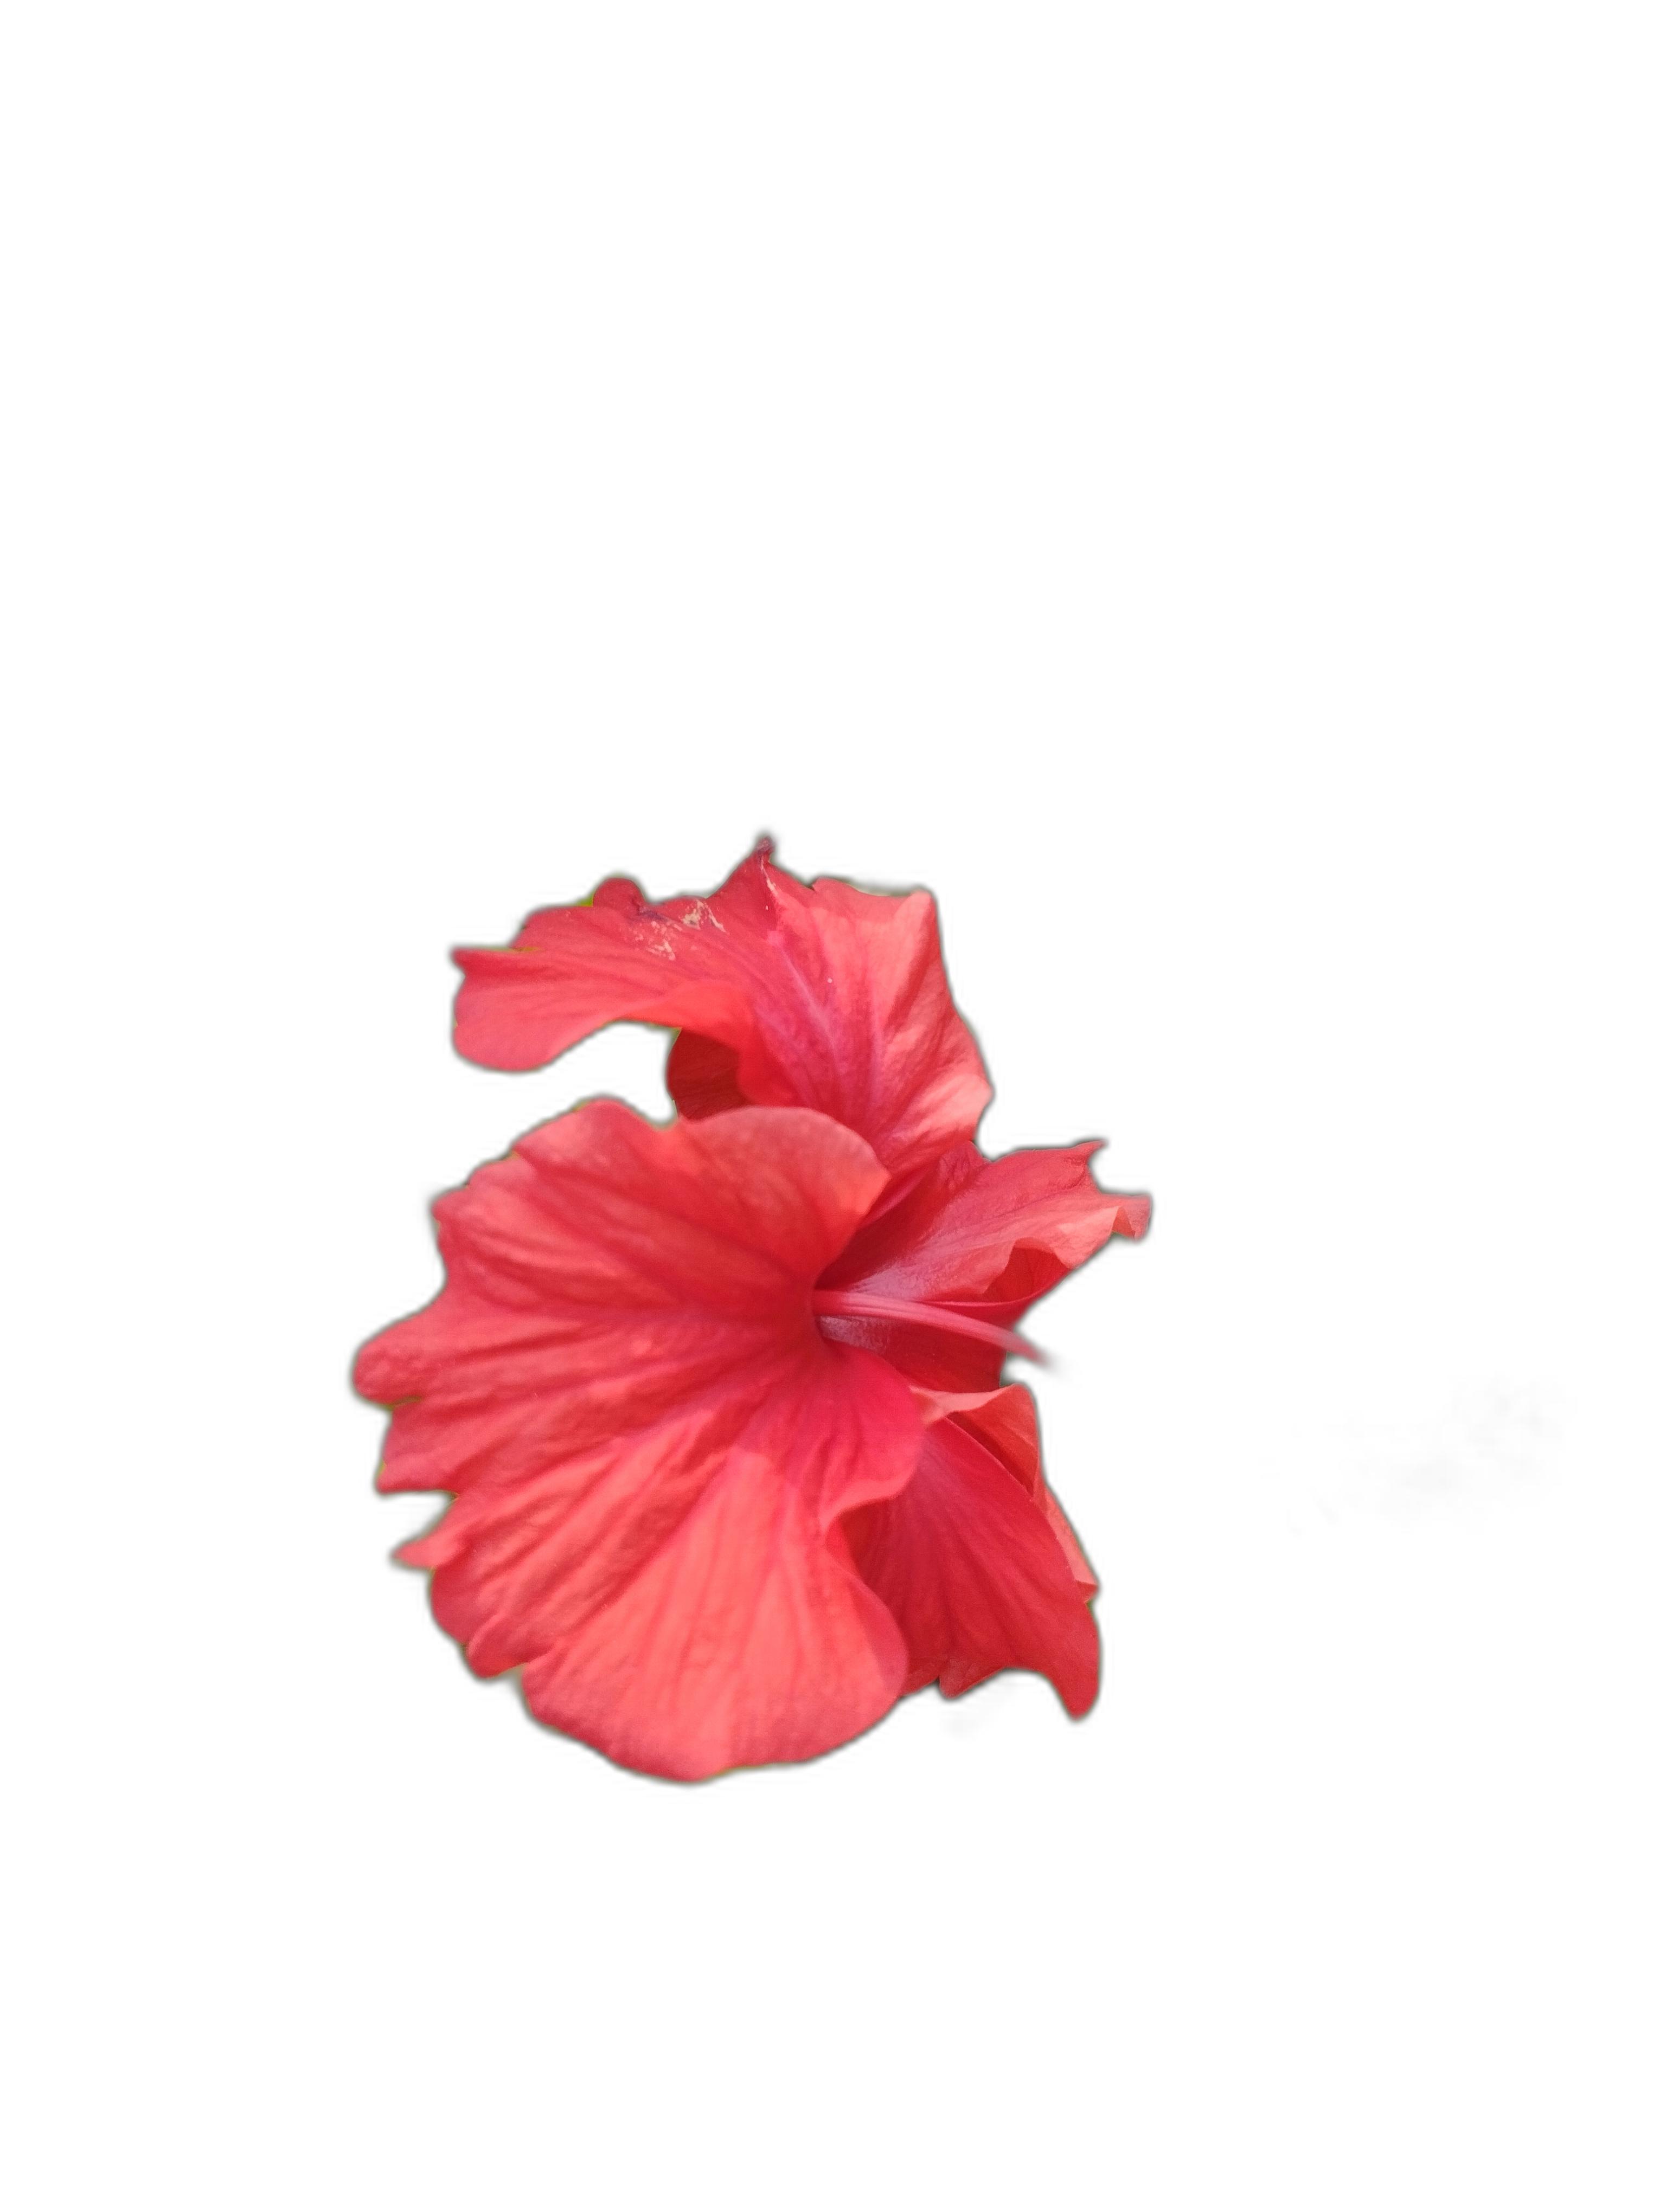
Label: Hibiscus